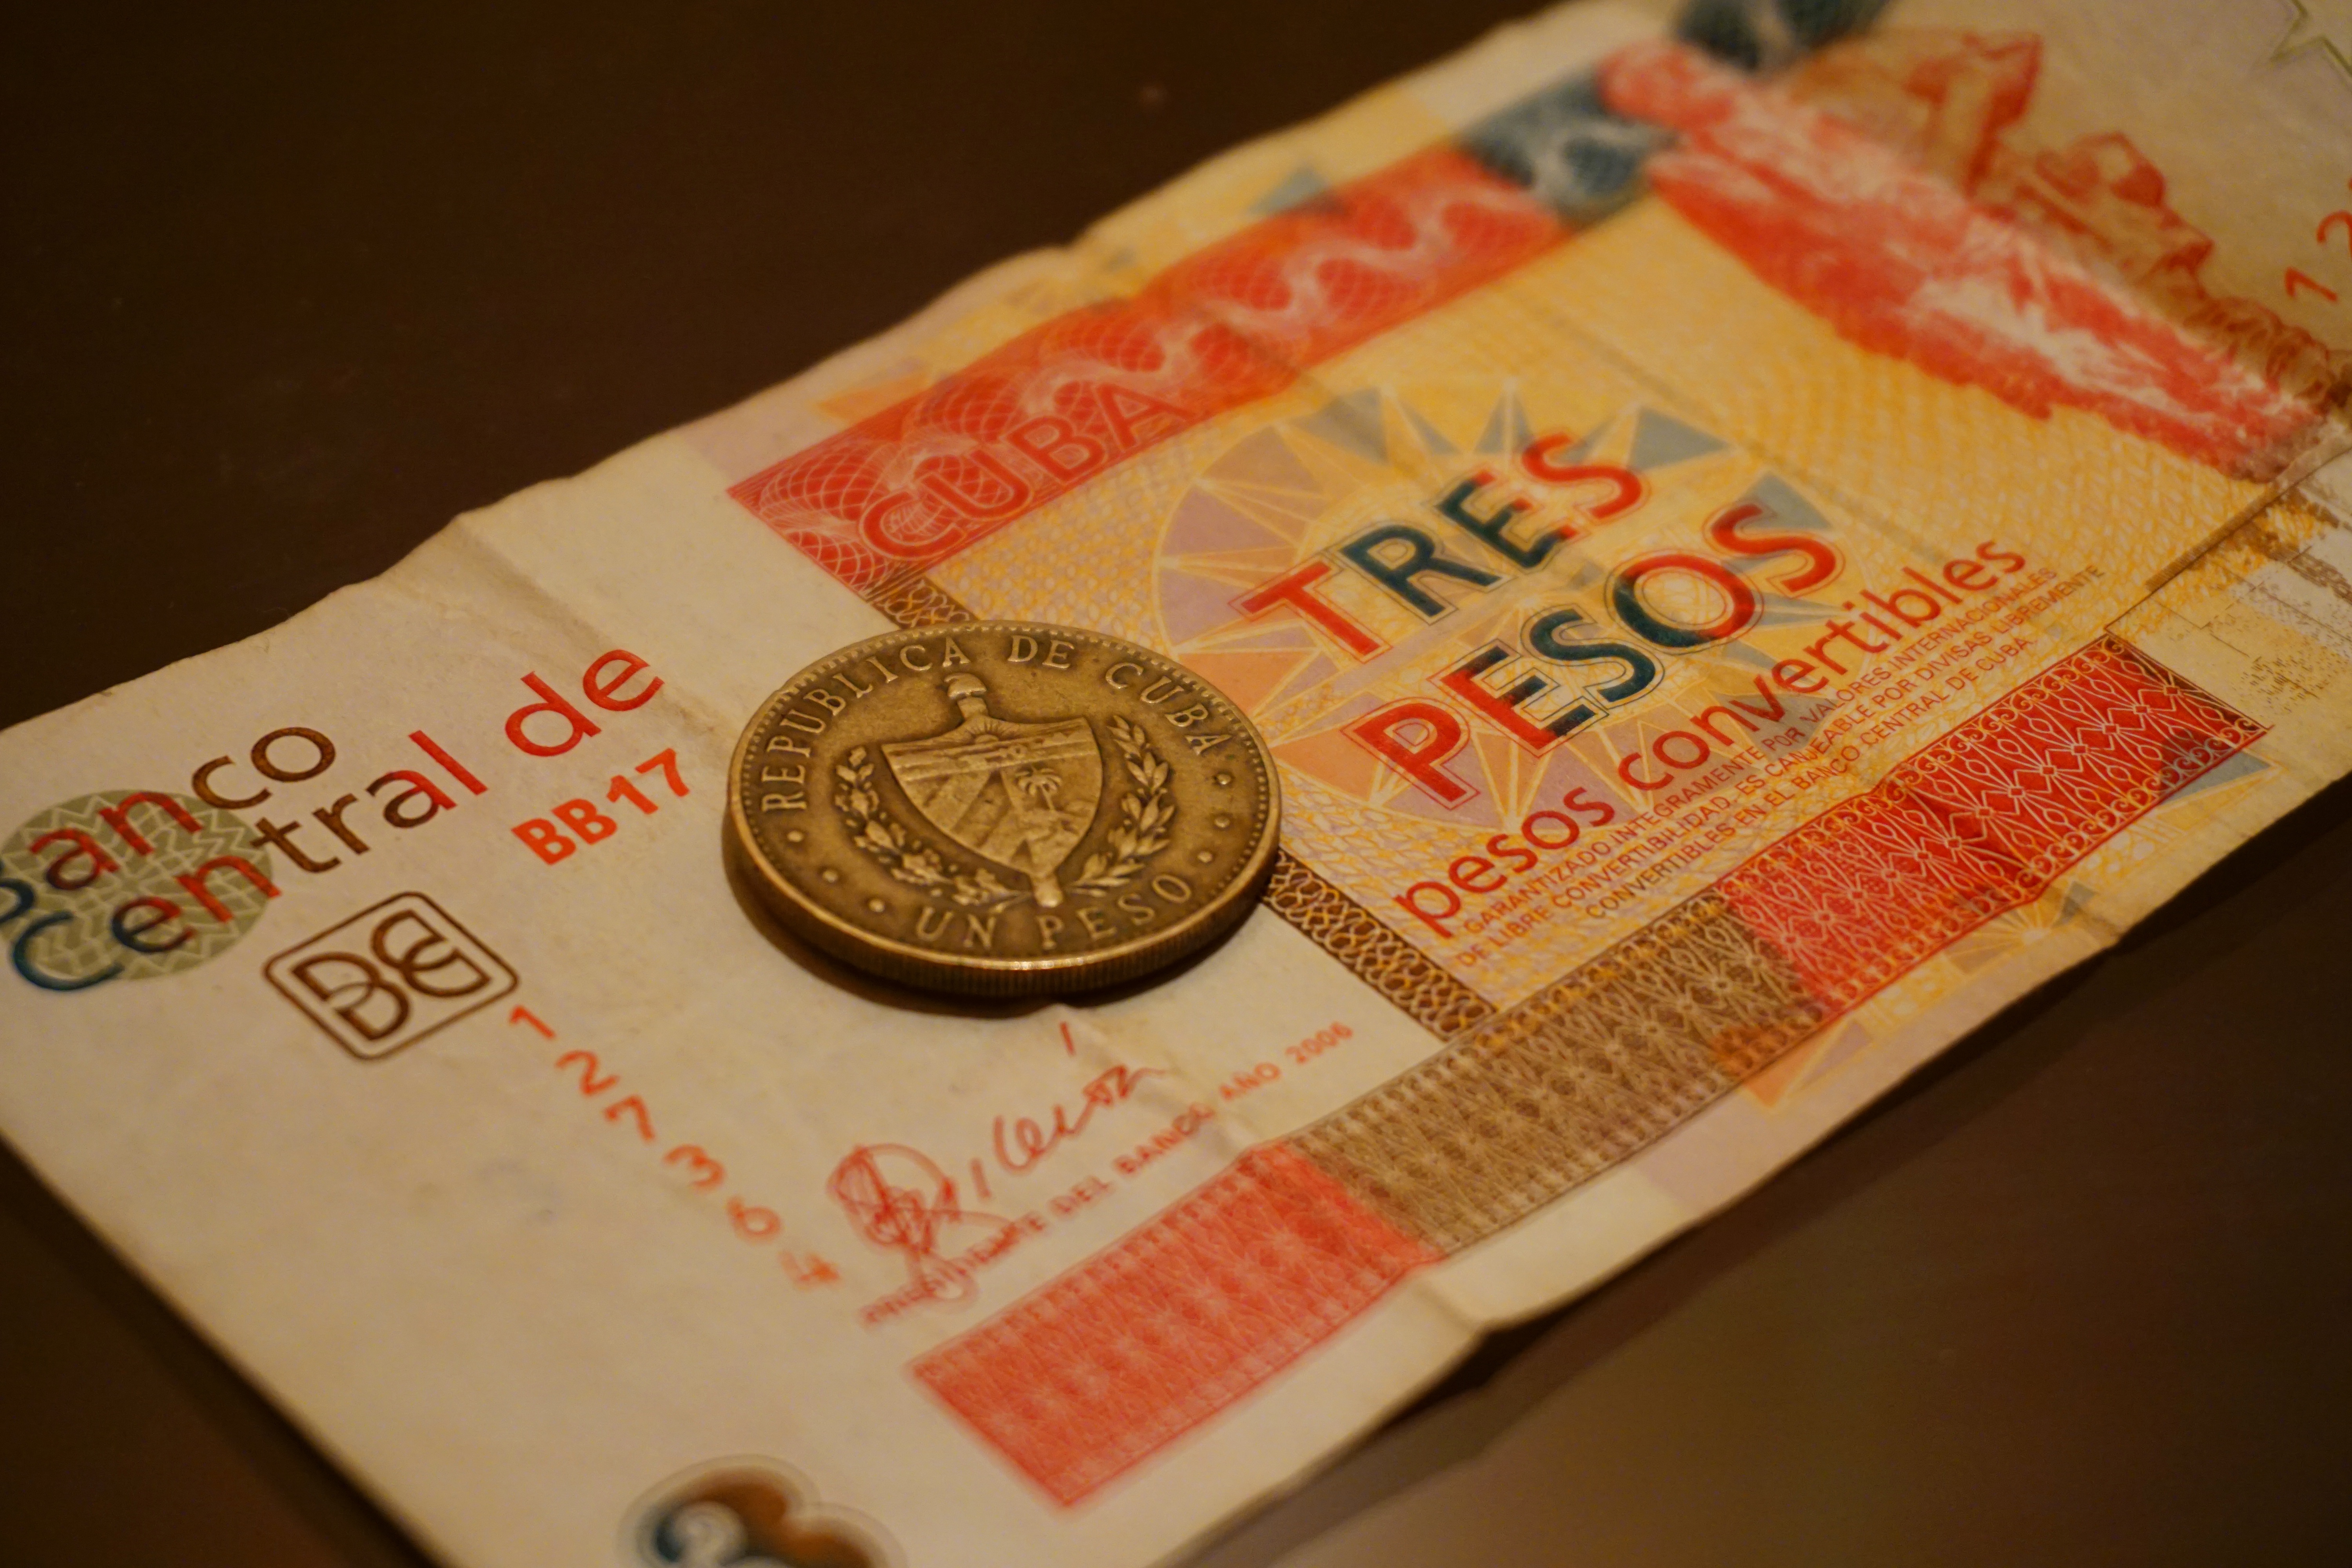
money, brand, cuba, cash, art, design, currency, coin, banknote, dollar bill, peso